Baldr Sky

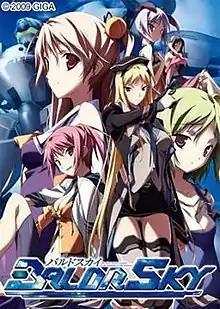
Original visual novel cover of "Baldr Sky" "Lost Memory" Dive1

is a duology of Japanese adult visual novels with 2D action elements developed by Giga. The series characterizes itself as a cyberpunk action adventure game. The first game, named "Baldr Sky Dive1 "Lost Memory”" was released in Japan on March 27, 2009, for Windows. The second game, "Baldr Sky Dive2 "Recordare"" was released in Japan on November 27, 2009. A fandisc called "Baldr Sky DiveX "Dream World"" was released in Japan on September 24, 2010. An English version containing both Dive1 and Dive2 was released by Sekai Project on December 20, 2019.